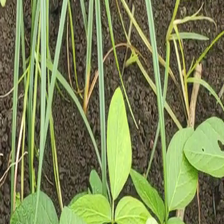
Weed species: Lavhala_(Cyperus_Rotundus)